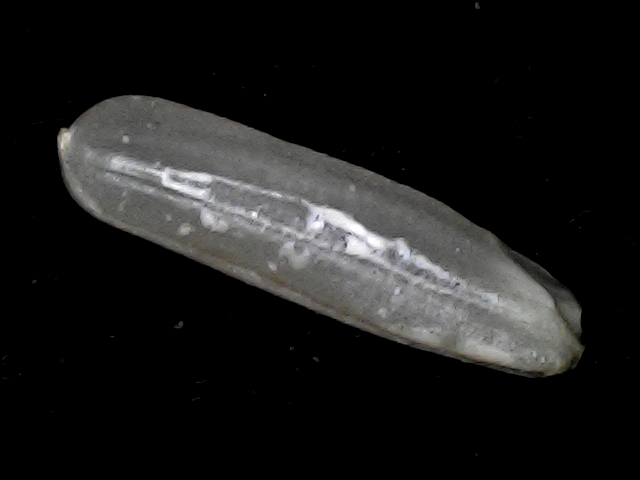
Rice variety: BD57